Anatoli Yatskov

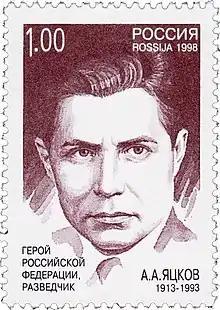
Yatskov on a 1998 Russian stamp

In 1940 Yatskov had graduated the NKVD intelligence school (NKVD Special Academy, SHON) majoring in English and was assigned to NKVD Department 5 (foreign operations) Section 5 (U.S. operations). In 1941 he was given his first overseas assignment in New York as a case officer at the NKVD station ("Rezidentura") at the Soviet Consulate general under the alias name of Anatoly Yakovlev. His NKVD operational alias at the time was JONNY. He was employed as a consular apprentice until 1943, being eventually promoted to Soviet vice-consul (ranking 3rd Secretary).